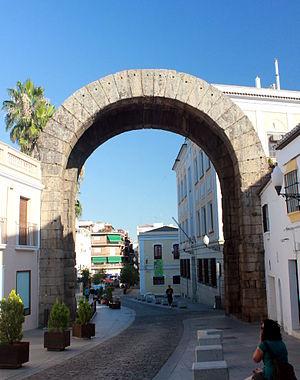
L'ensemble archéologique de Mérida, en Espagne, constitue le plus important site archéologique romain de la péninsule Ibérique. La cité d'Emerita Augusta fut fondée par Auguste en 25 av. J.-C. à l'issue de la campagne d'Espagne. Capitale de la Lusitanie, elle était destinée à recevoir les vétérans de deux légions romaines engagées aux côtés de l'Empire romain lors des guerres cantabres : la Legio V Alaudae et la Legio X Gemina.